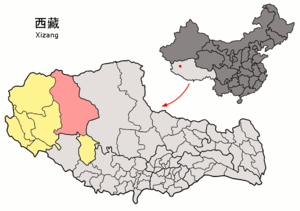
Le xian de Gêrzê est un district administratif de la région autonome du Tibet en Chine. Il est placé sous la juridiction de la préfecture de Ngari.